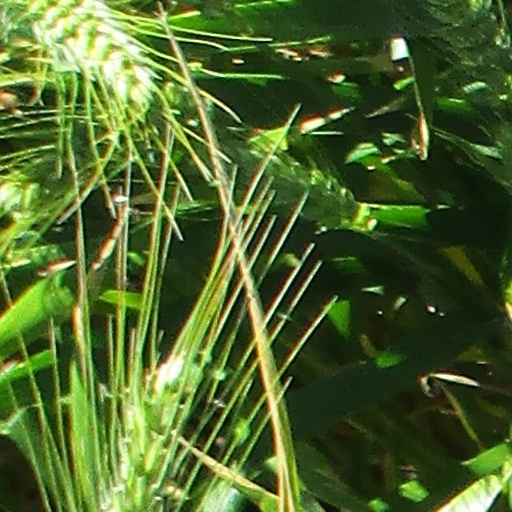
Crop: wheat